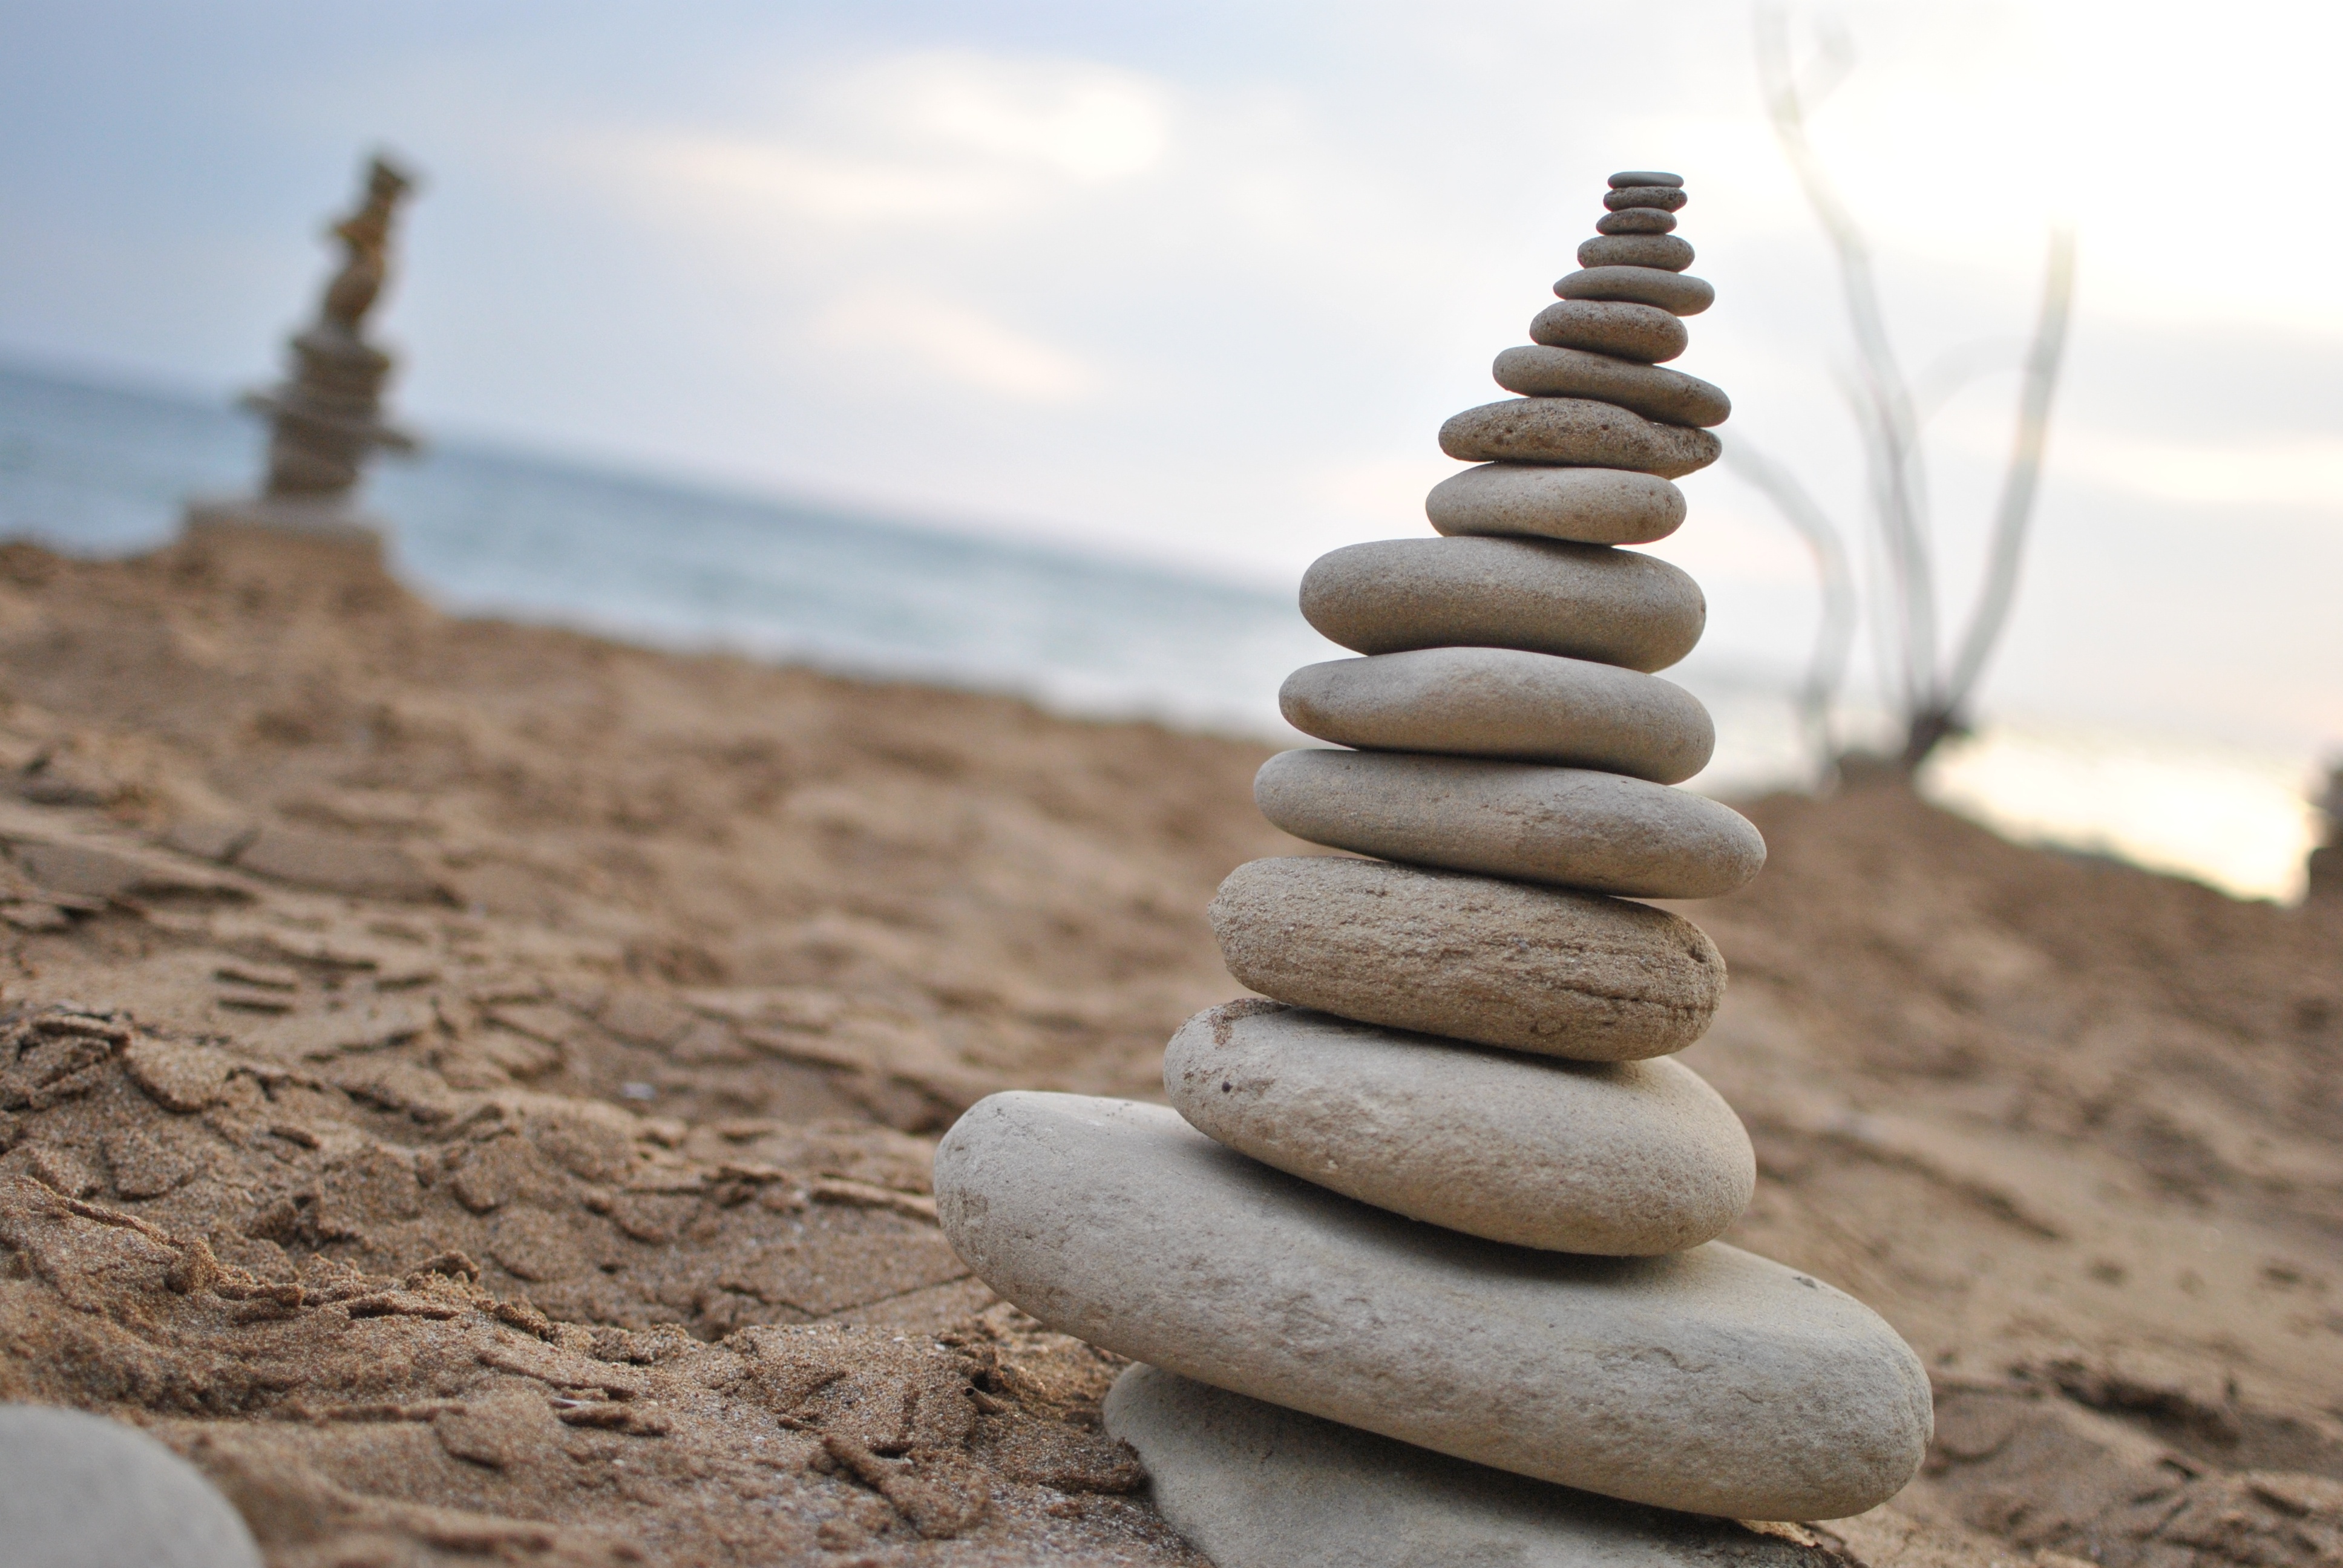
beach, nature, sand, rock, stone, statue, relax, symbol, tranquil, balance, peaceful, pebble, peace, material, zen, sculpture, relaxation, meditation, temple, harmony, beach sand, zen stones